Sari Station (Karatsu)

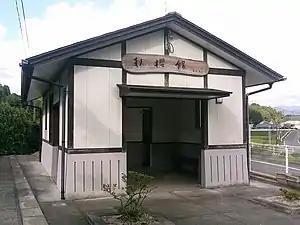
Waiting room at Sari Station in 2007

is a passenger railway station on the Chikuhi Line of Kyushu Railway Company (JR Kyushu), located in the city of Karatsu, Saga Prefecture, Japan.